Grain entrapment

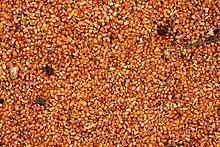
Most recorded grain entrapments have occurred in corn.

More than half the recorded entrapments and engulfments have occurred in corn, and overwhelmingly corn stored in bins. Other grains in which victims have become entrapped include soybeans, oats, wheat, flax and canola. Given the predominance of corn as an entrapment medium, most incidents occur in the Corn Belt states (Illinois, Indiana, Iowa, Minnesota and Ohio) where that grain is grown and stored in quantity. Iowa has had the most accidents in some years, but Indiana has the most total with 165 . The Purdue researchers attribute that to more extensive efforts to document those incidents in that state; based on annual grain production and storage capacity not only Iowa but Illinois and Minnesota probably have more.